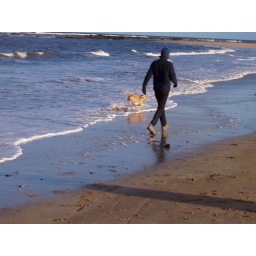
Sadie running in water with Colin